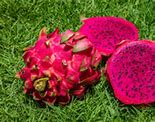
Label: Dragonfruit